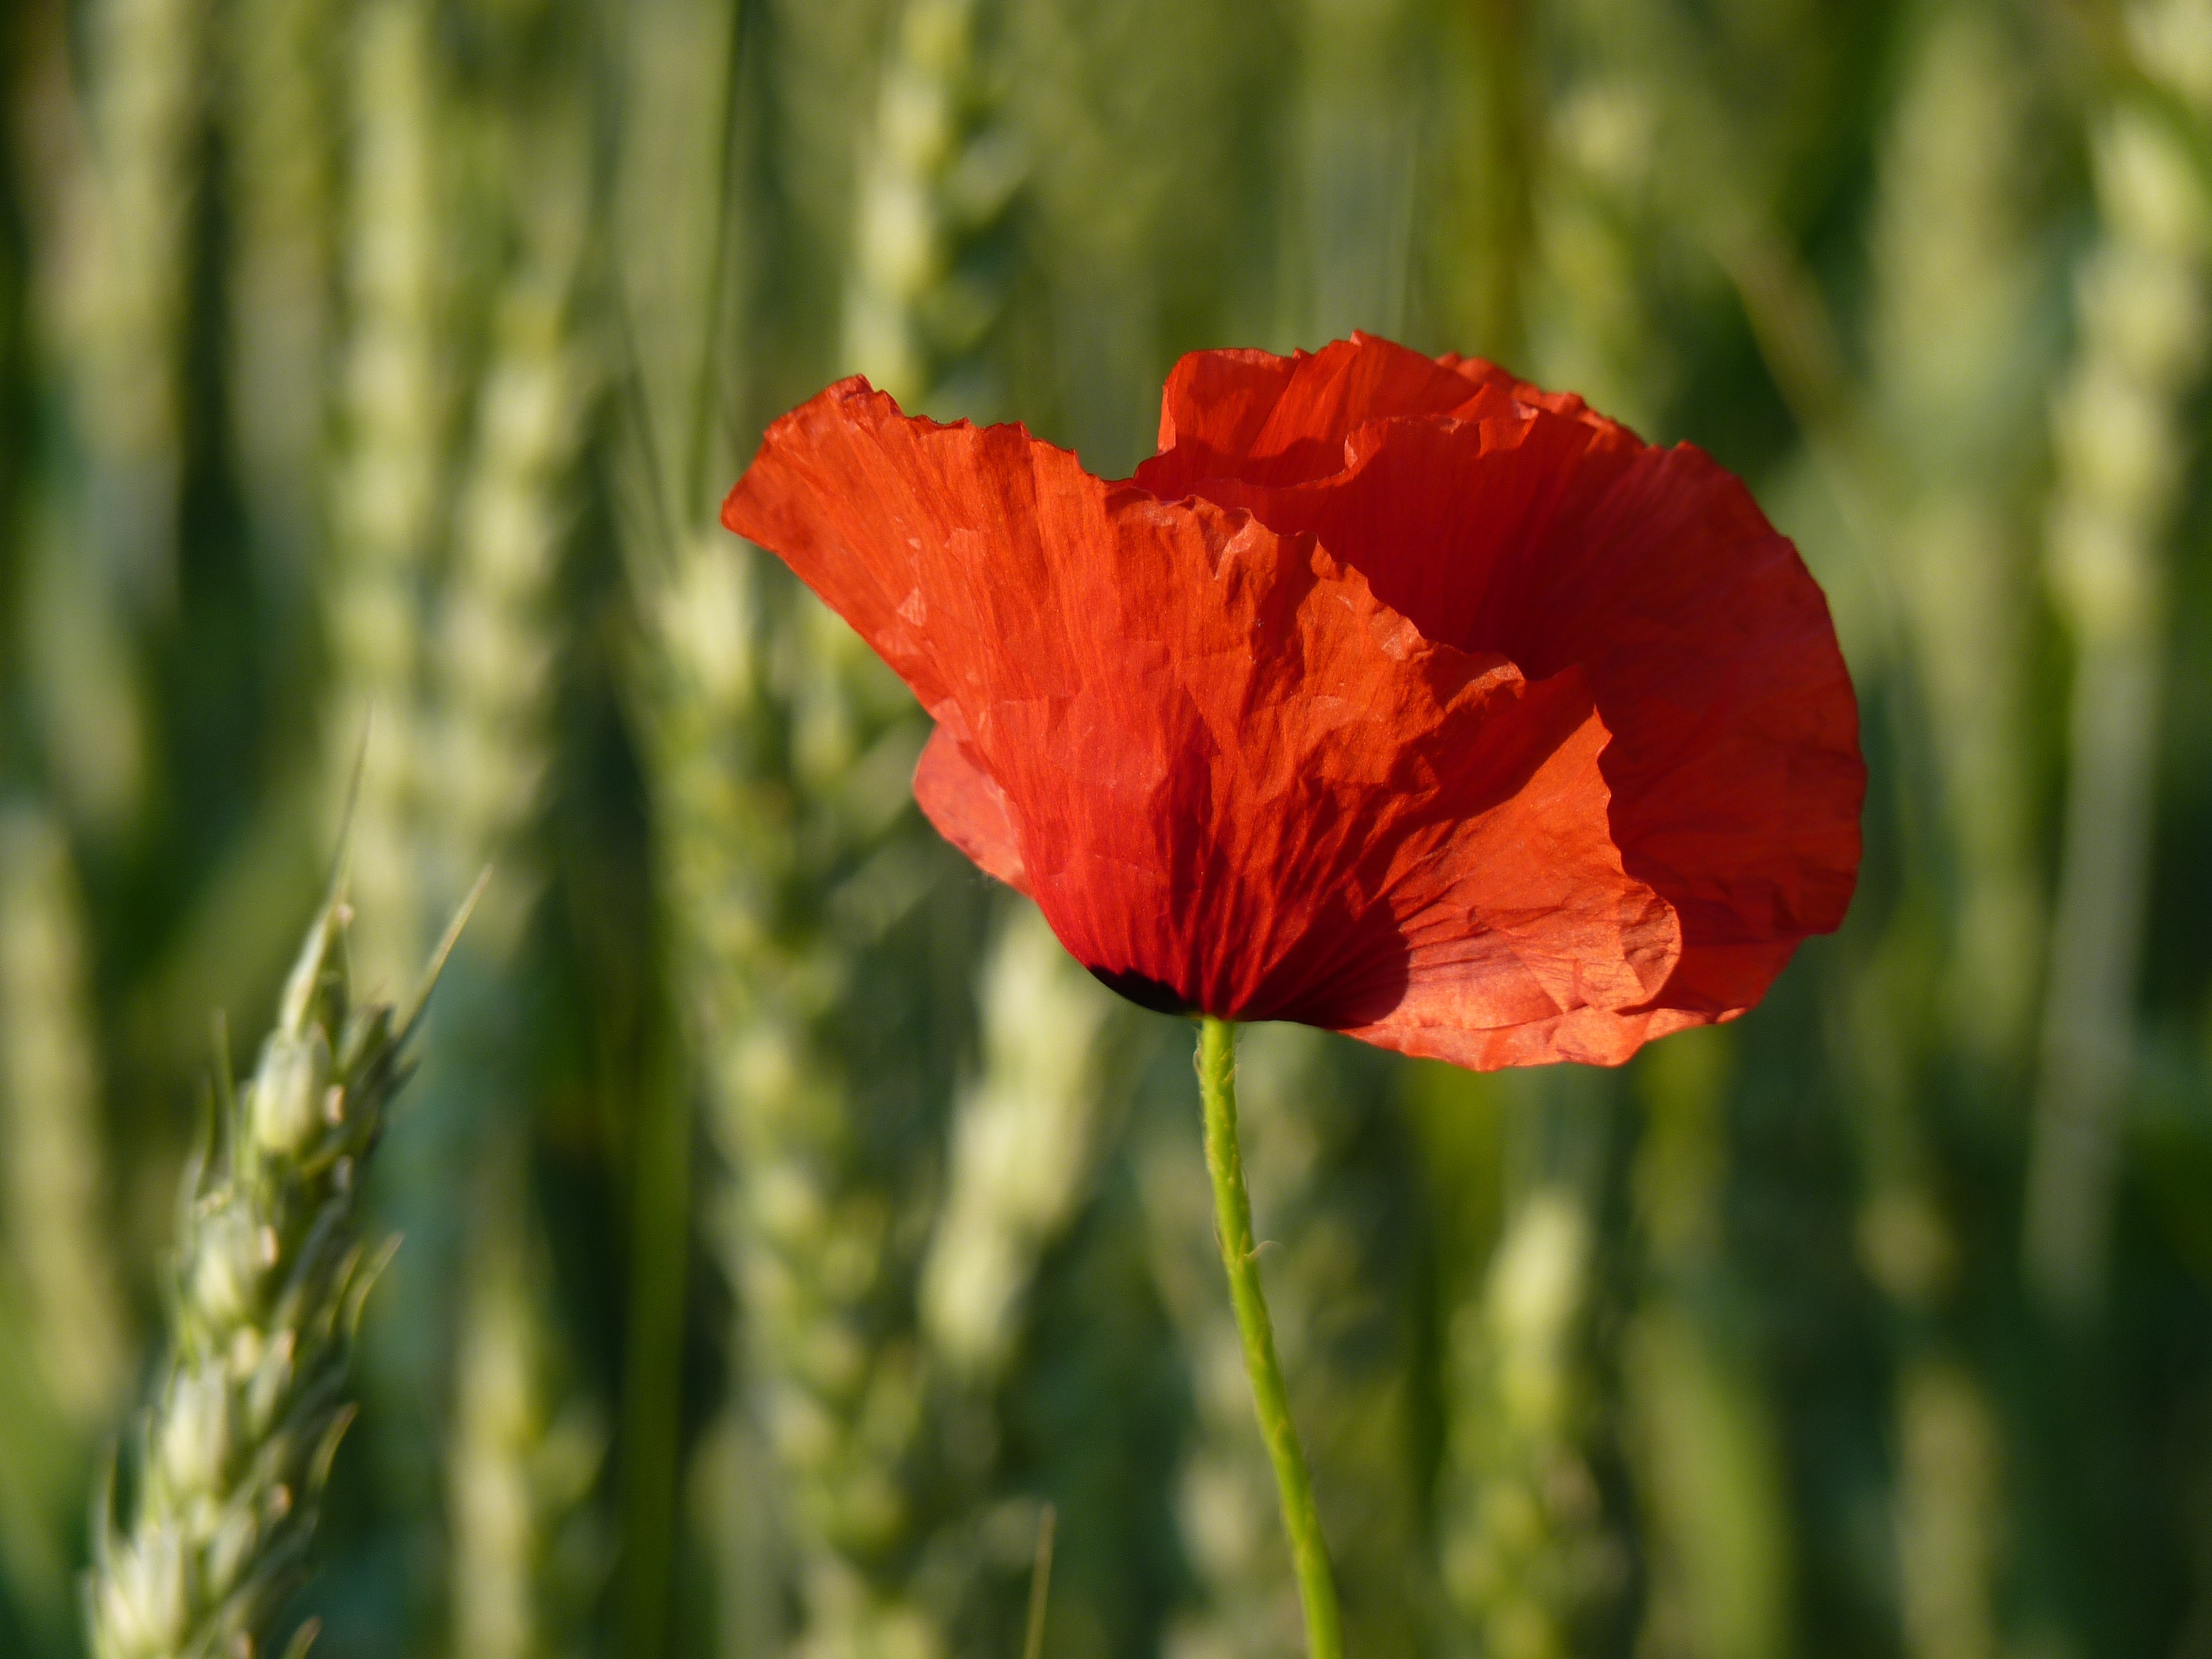
nature, grass, blossom, plant, field, meadow, prairie, flower, petal, bloom, red, botany, flora, wildflower, cornfield, poppy, coquelicot, macro photography, flowering plant, grass family, plant stem, land plant, poppy family